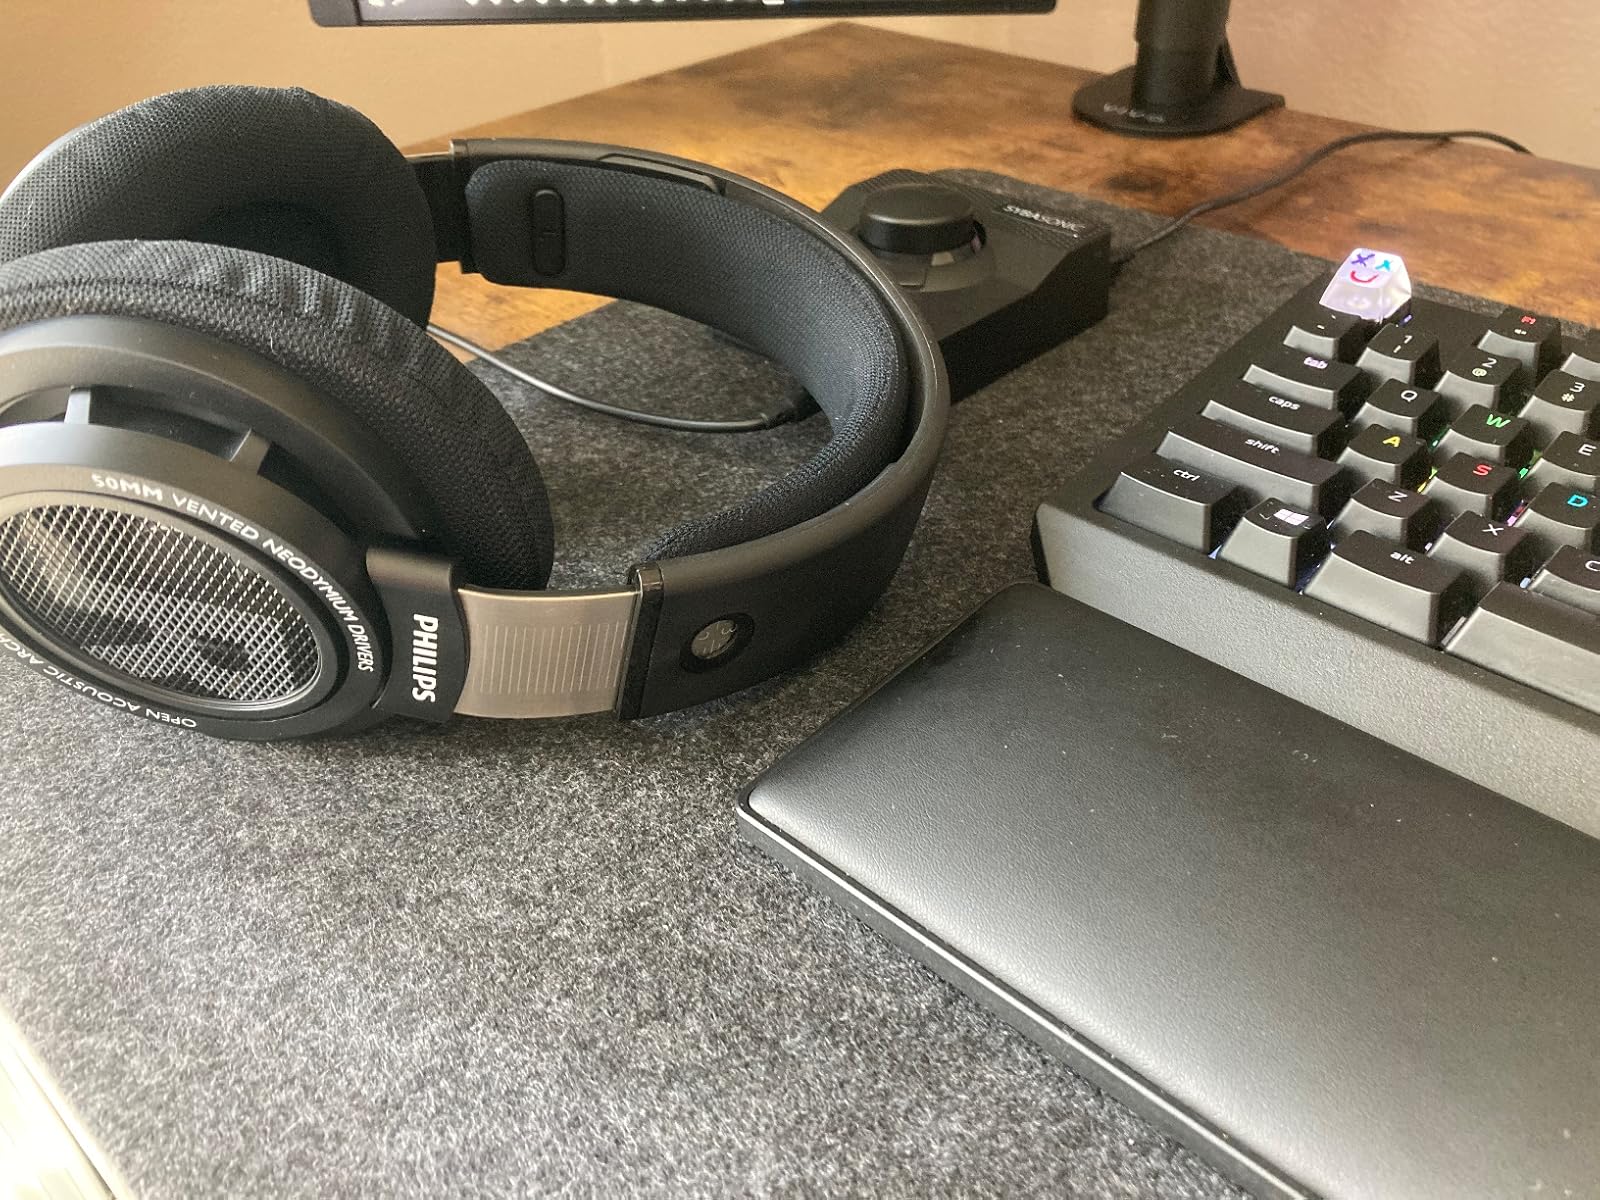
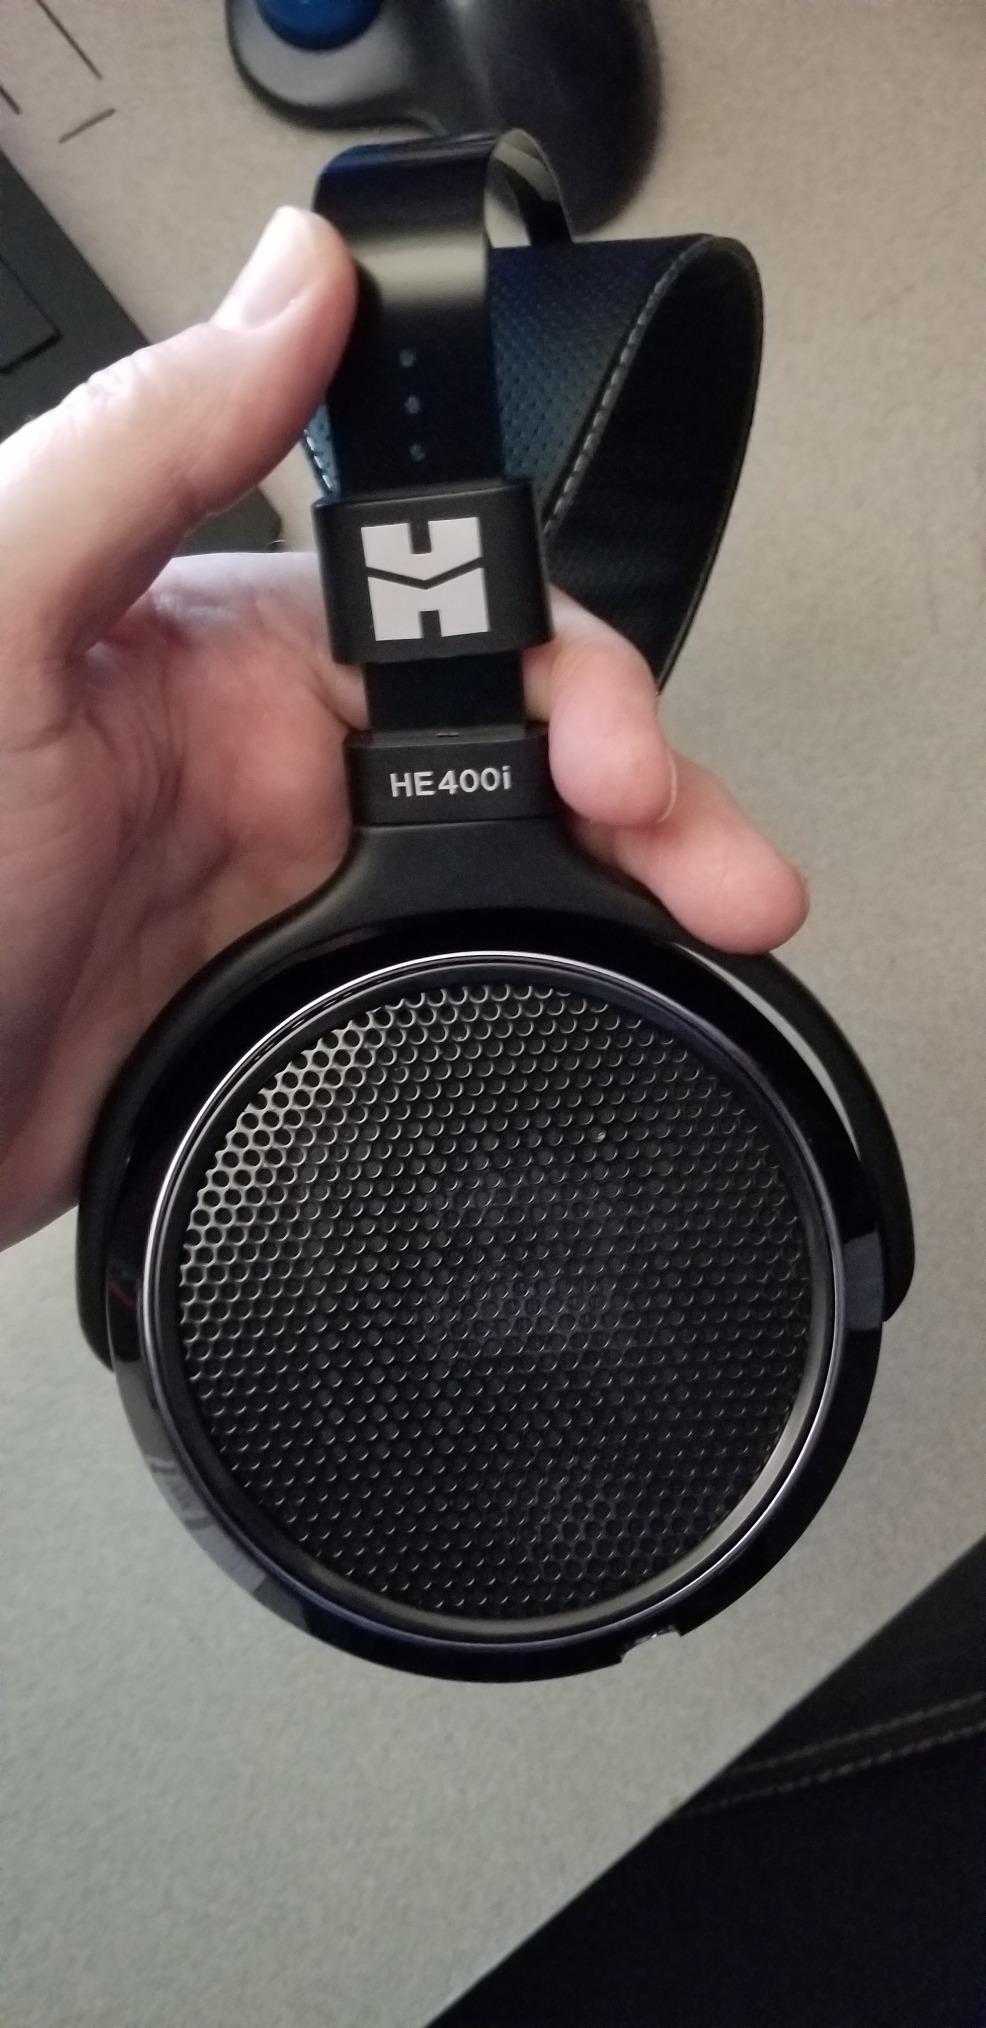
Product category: headphones
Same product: no